FSO Warszawa

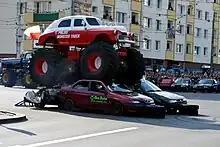
Monster truck based on the Warszawa.

A prototype called the Warszawa 210 was built in 1964. It had a 6-cylinder engine and a more modern body reminiscent of then-current car trends in Europe, although it still had the old Pobeda-derived chassis.